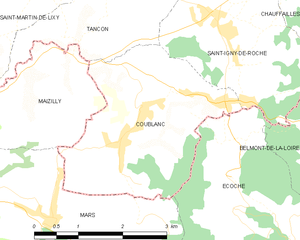
Carte des communes françaises